António Maria Vasco de Melo Silva César e Meneses

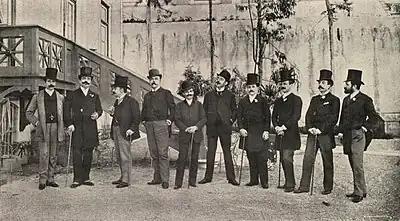
The "Vencidos da Vida". Vasco de Melo is on the left

He was part of the group of intellectuals who called themselves "Vencidos da Vida" (Life's Vanquished), whose other members, in addition to Eça de Queirós were Guerra Junqueiro, The Count of Arnoso, The Marquis of Soveral, Ramalho Ortigão, Carlos de Lima Mayer, The Count of Ficalho, Carlos Lobo de Ávila, Oliveira Martins and António Cândido.